Janet Cook Lewis

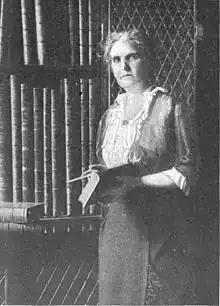

Janet Cook Lewis (June 17, 1855 – January 18, 1947) was an American portrait painter, librarian, and bookbinder who specialized in book conservation and restoration. She was known as the "Doctor of Books". Lewis discovered a process for preventing disintegration of the bindings of books, the larger part of her active life having been spent in applying this treatment to the collections found in U.S. private libraries. Though she was educated as an artist, she was the first, and in her day probably the most reliable authority, on the subject of leather bindings and their preservation.